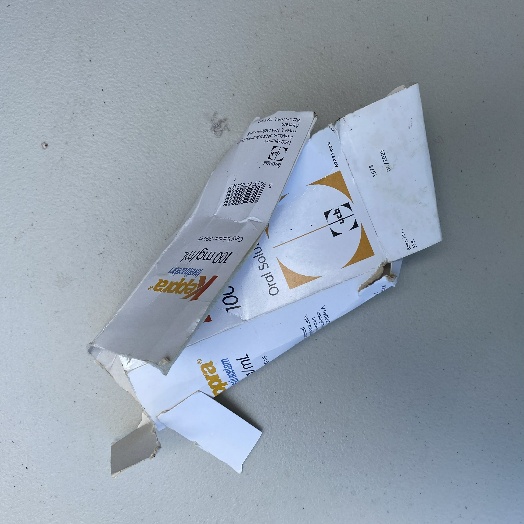
Label: Cardboard